Wildlife of Tanzania

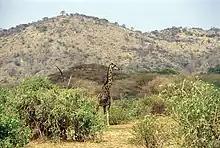
A giraffe in the Lake Manyara National Park

Kitulo National Park has an area of in the Kitulo Plateau – local name 'Bustani ya Mungu' meaning "The Garden of God" – located in northwest Njombe Region. The montane grassland with rich water resources is at an elevation of about . It is hemmed between the rugged peaks of the Kipengere, Poroto, and Livingstone Mountains and has volcanic soils, and is drained by the Ruaha River. In view of its rich floral abundance, the park is a gazetted area. Wild animals are few and mostly mountain reedbuck and eland. Bird life is also very widely watched by ornithologists and consists mainly of Denham’s bustard, endangered blue swallow, mountain marsh widow, Njombe cisticola and Kipengere seedeater. Other endemic species of wild life consist of butterflies, chameleons, lizards and frogs. The park’s headquarters is located at Matamba inside the park, which is from Mbeya town.